Houston Cougars men's basketball

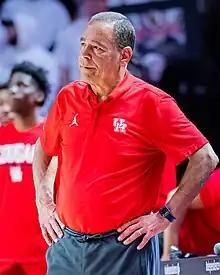
Sampson, courtside in 2023

In 2007–08 the team introduced a new nickname ("The Show—In 3D") and a slightly new uniform (a changed trim design). The team hoped to reach the NCAA tournament for the first time since 1992. Eight straight home games from November 21 to December 29 helped the Cougars get off to an 11–1 start. However, the team lost most of its critical games at the end of the season, including their last two games (both against the UTEP Miners). Houston received an invitation to the inaugural College Basketball Invitational tournament and defeated the Nevada Wolf Pack and the Valparaiso Crusaders but lost to their conference rival, the Tulsa Golden Hurricane, in the semifinal round.